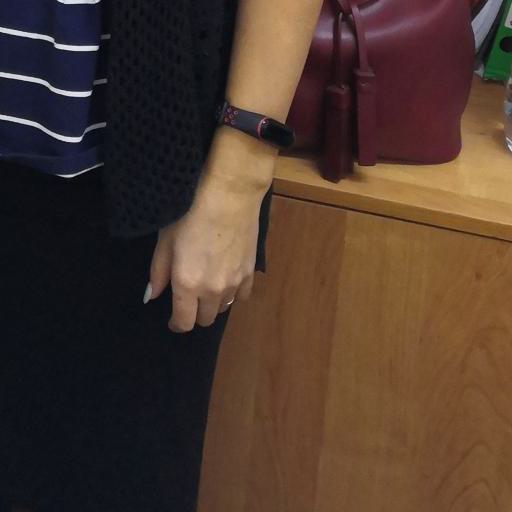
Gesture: no_gesture